St Giles' Church, Wrexham

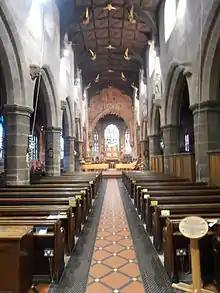

The richly decorated five-stage tower, 135-feet high, with its four striking hexagonal turrets, was begun in 1506 and is ascribed to William Hart of Bristol. An example of the Somerset type, it contains 30 niches and is graced by many statues and carvings including those of an arrow and a deer, the attributes of Saint Giles. It is thought that the tower may have been an inspiration for Victoria Tower, at the Palace of Westminster.